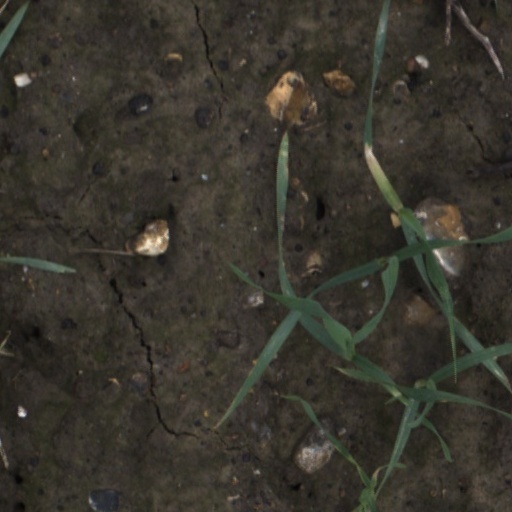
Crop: wheat